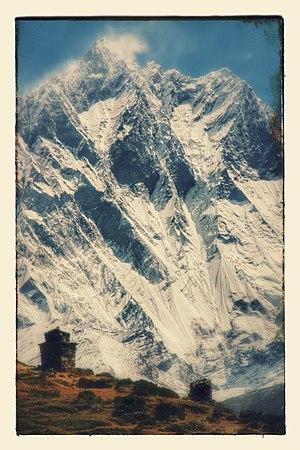
Mur du Lhotse, effet graphique